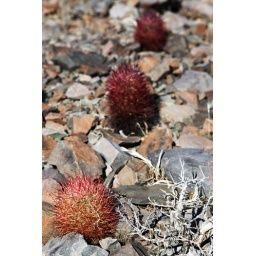
Three red barrel cacti enjoy their home on the slopes of Winters Peak in Death Valley National Park.